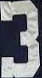
Number: 3